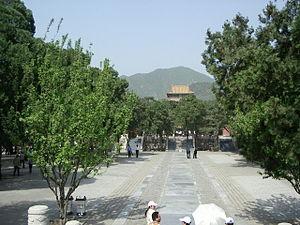
La dynastie des Ming a régné sur la Chine entre 1368 et 1644. Leurs tombeaux ont été classés au Patrimoine mondial en 2000 et 2003.